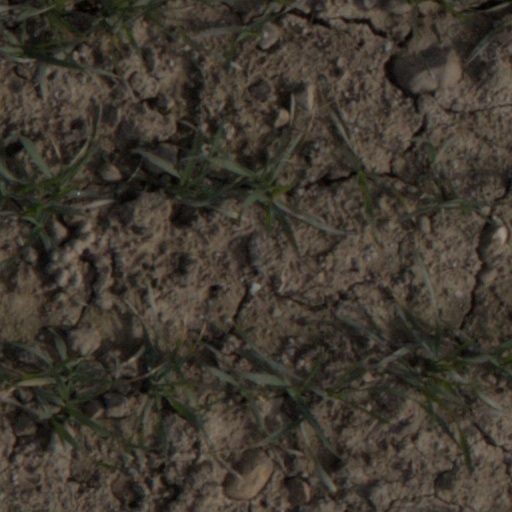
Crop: wheat